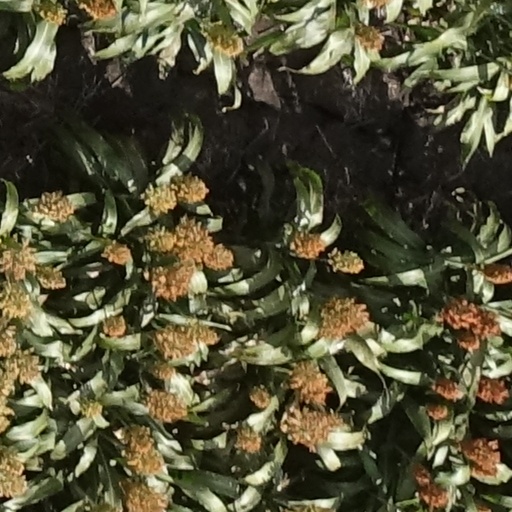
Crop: sorghum